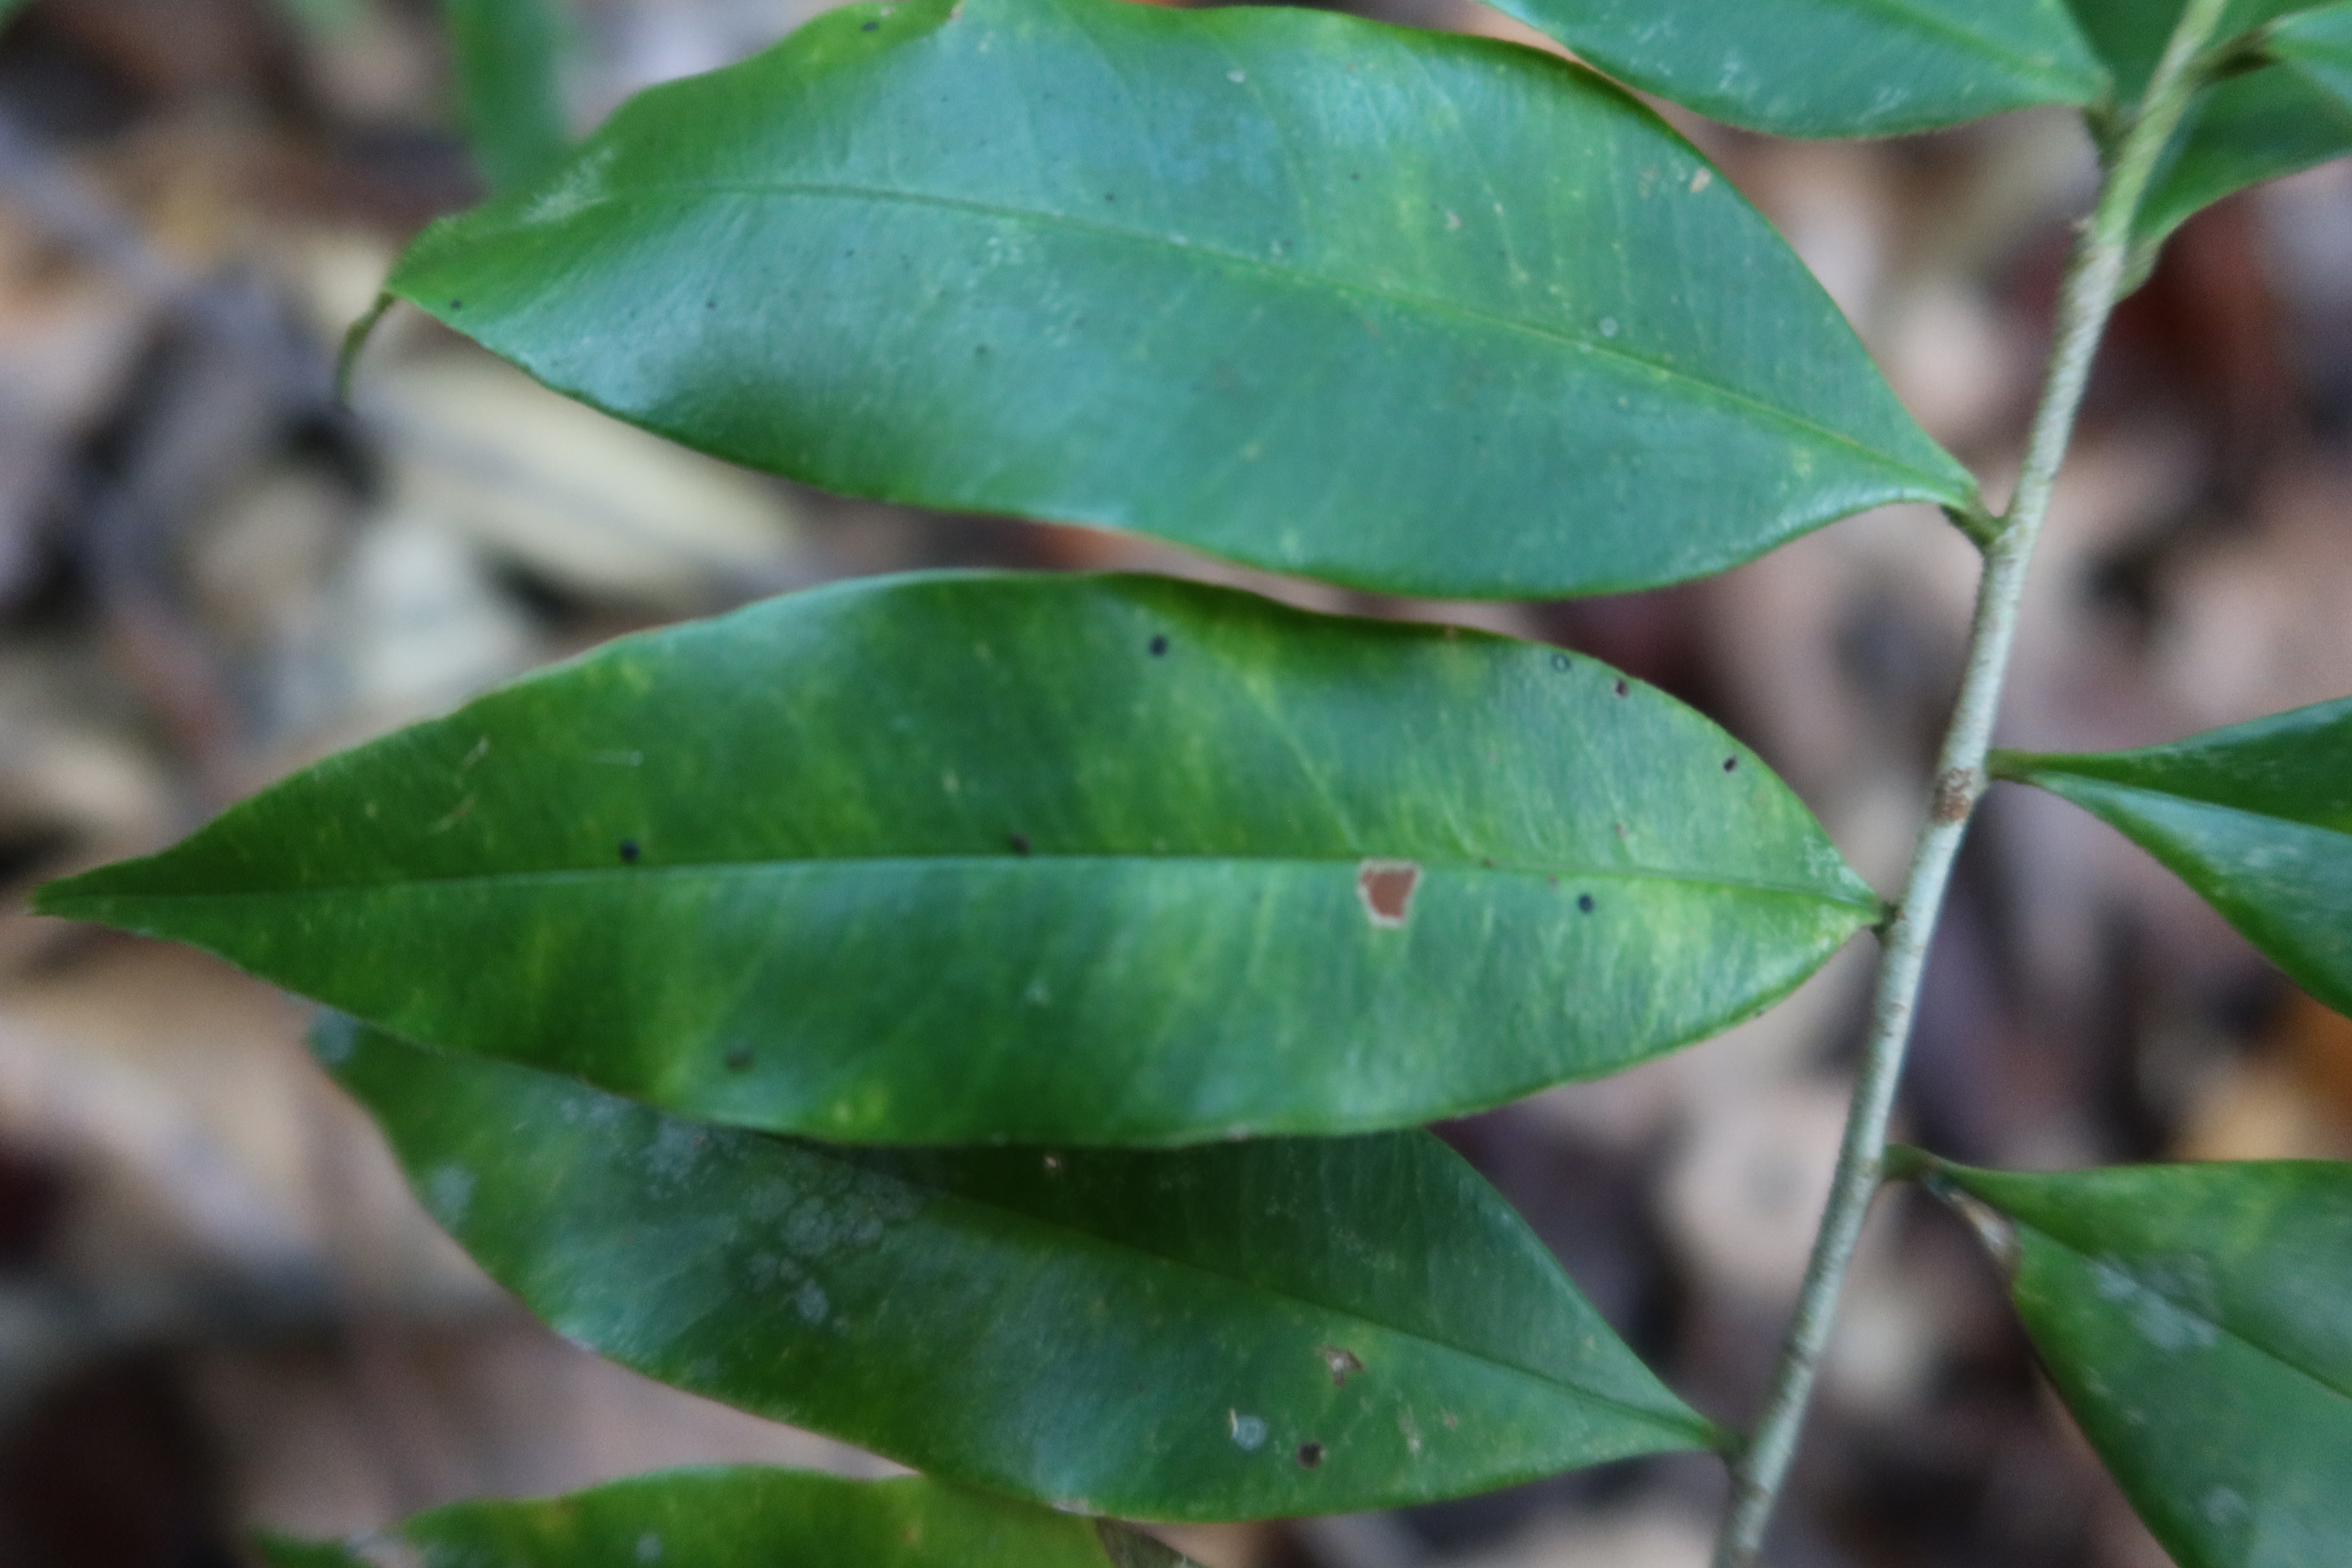
Label: Black spots